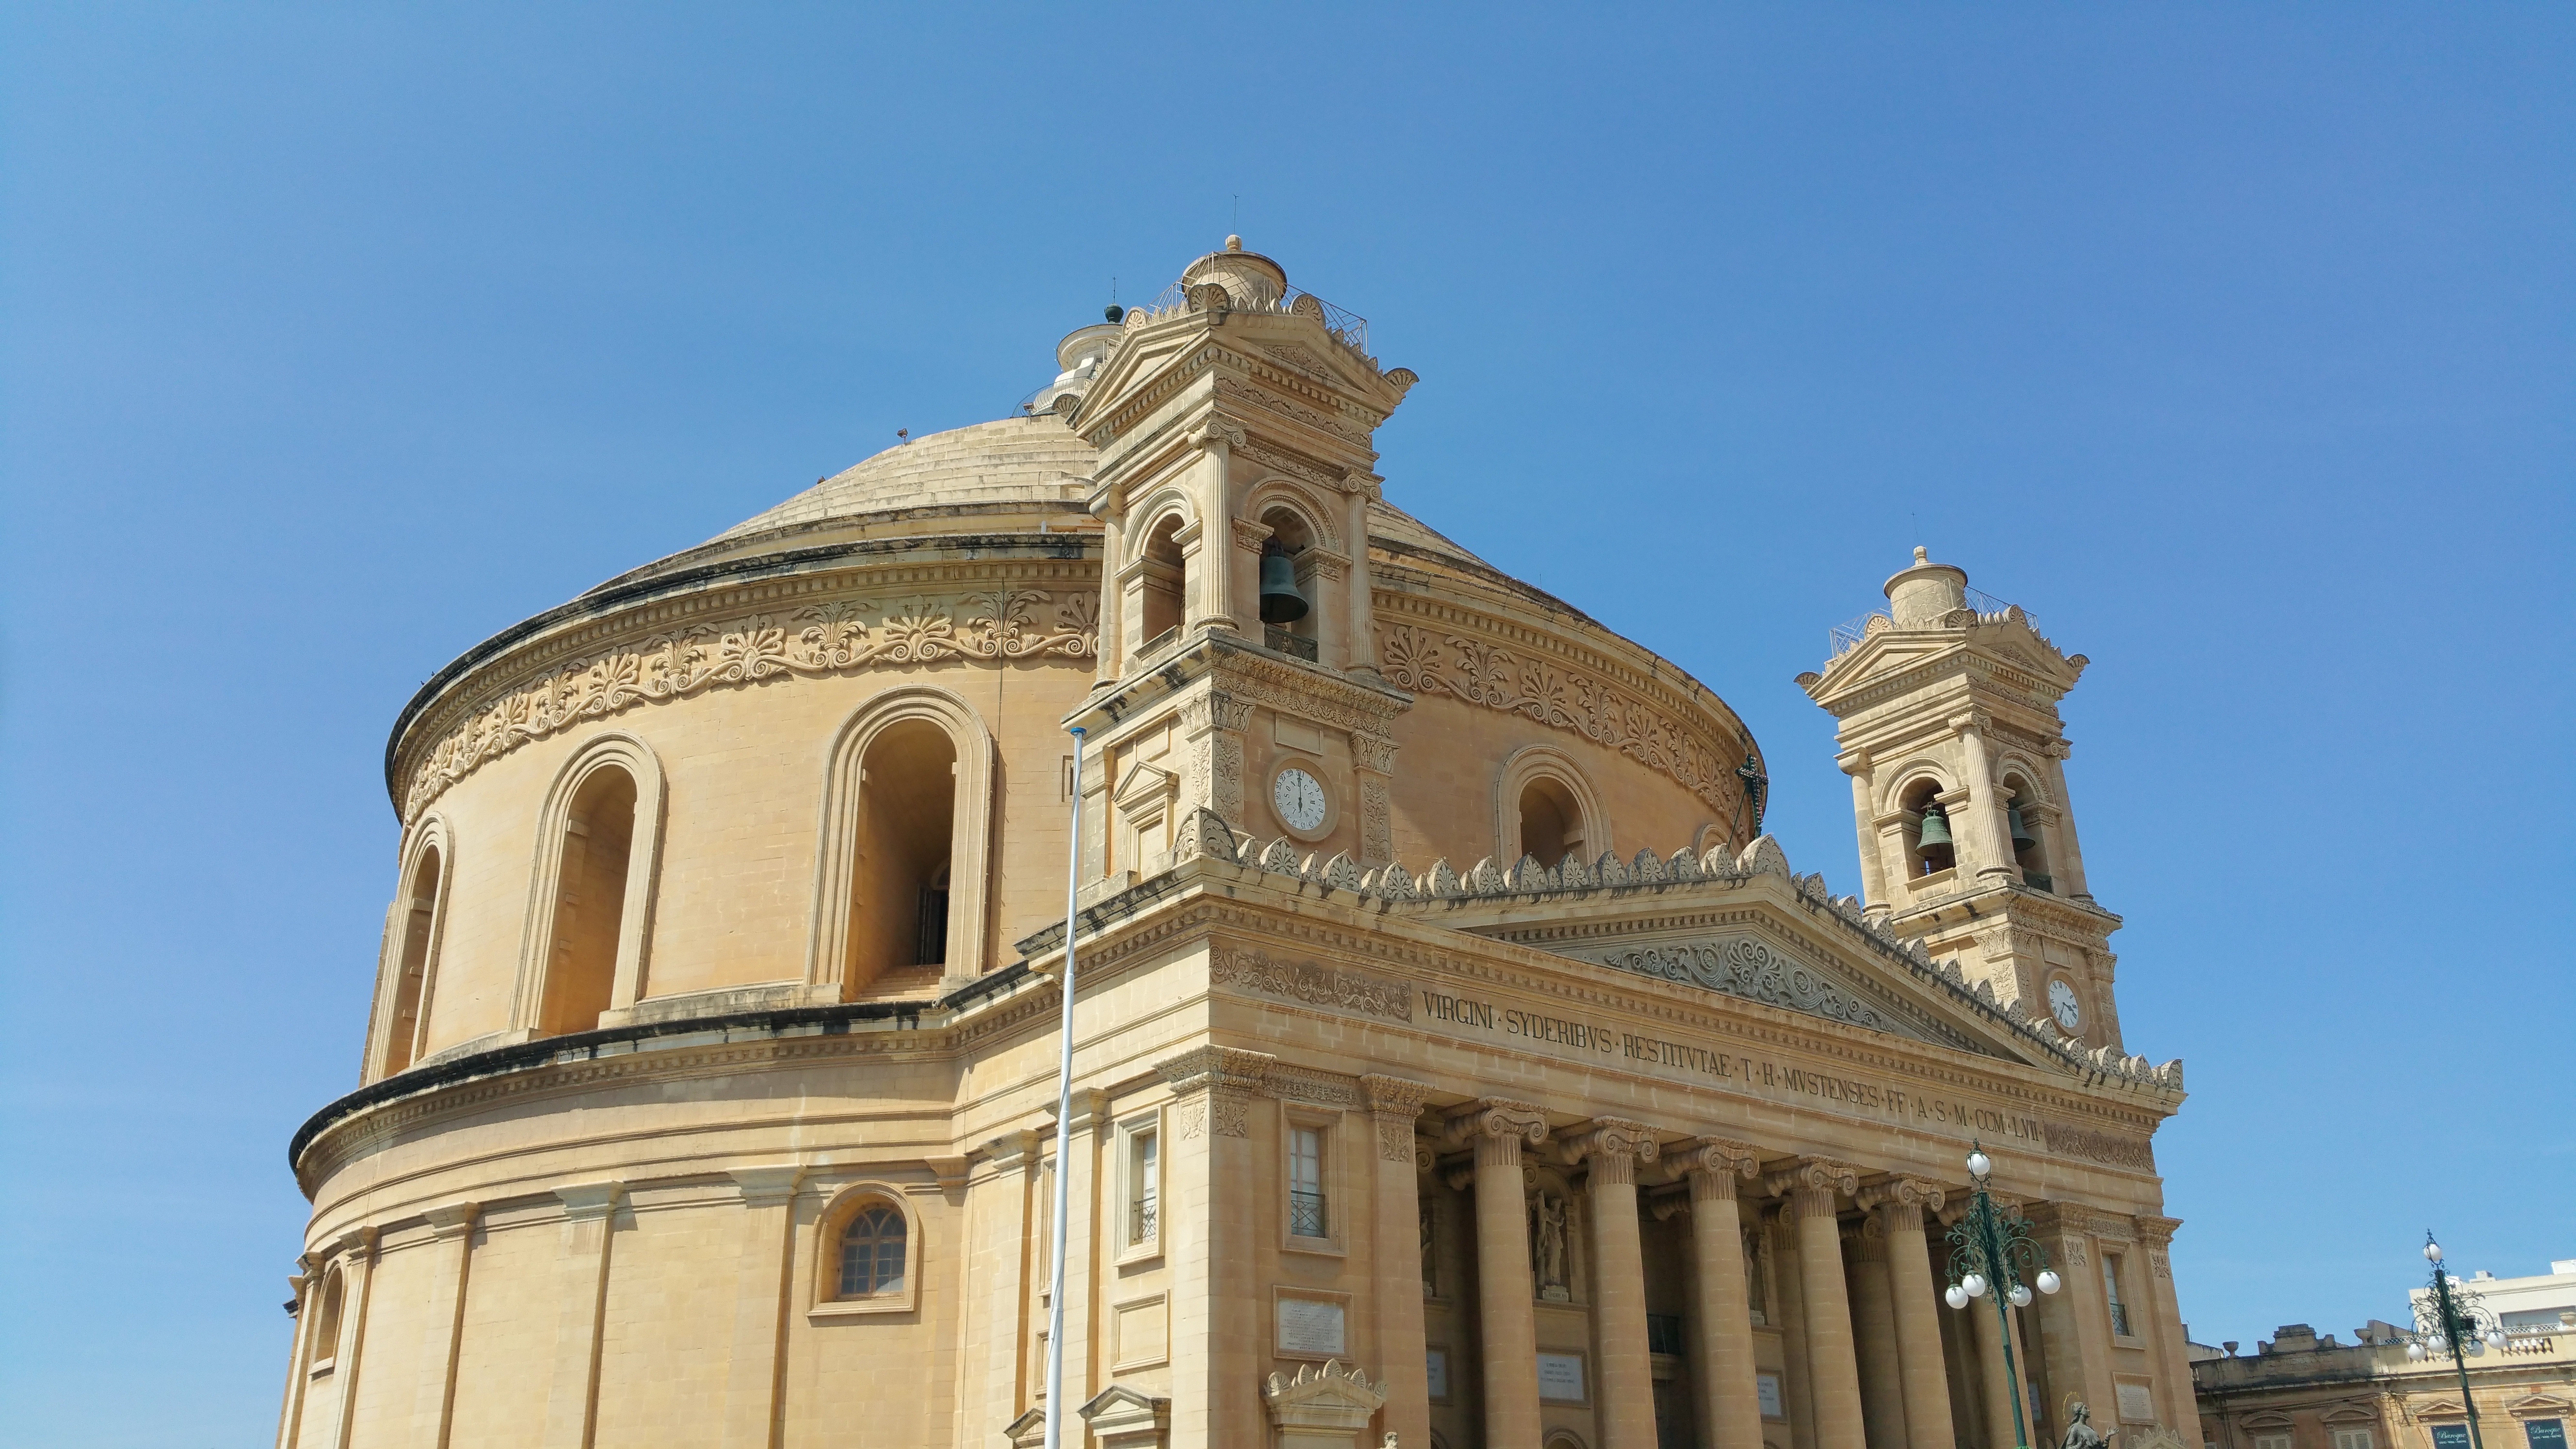
architecture, building, landmark, facade, church, cathedral, place of worship, synagogue, malta, basilica, dome, classical architecture, historic site, ancient roman architecture, byzantine architecture, mosta